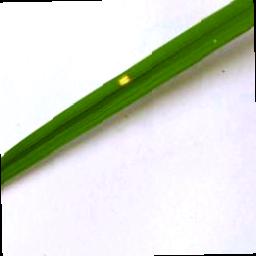
Label: Rice___Leaf_Blast